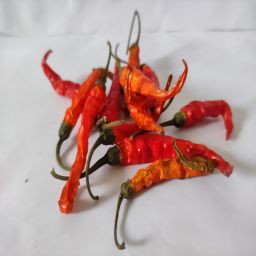
Crop: Chile Pepper
Quality: Dried